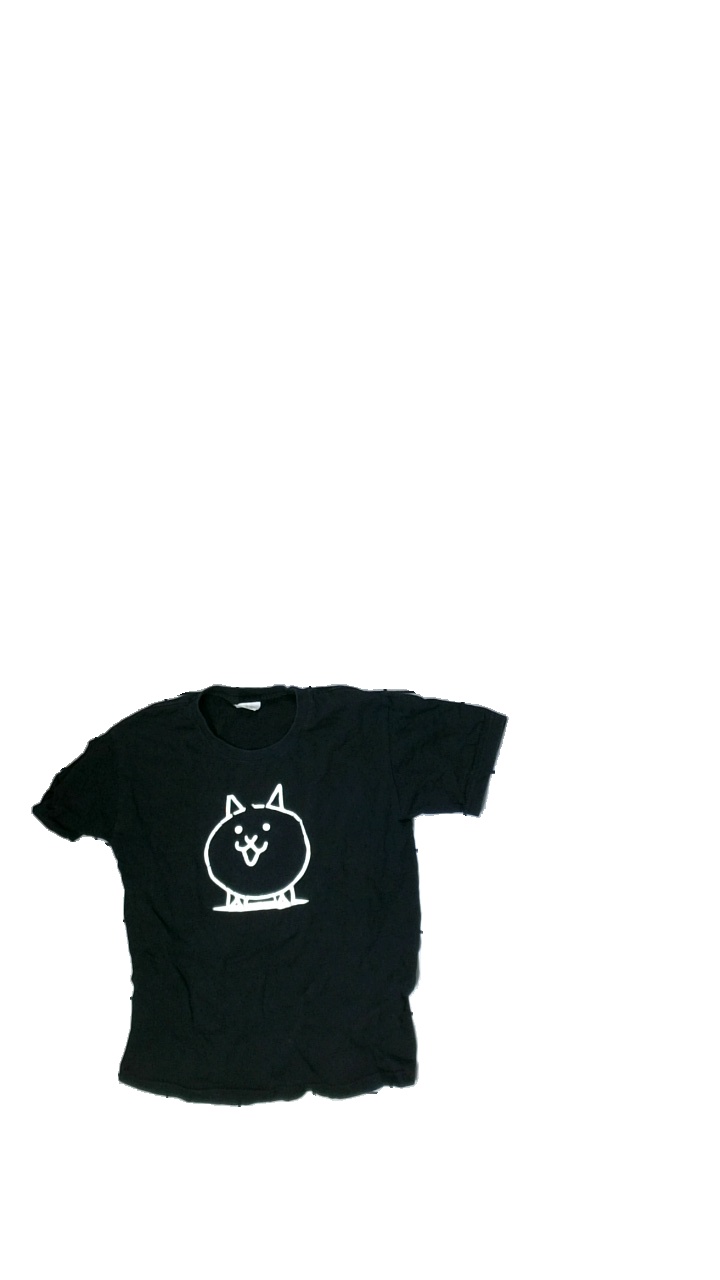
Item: T-shirt (Children)
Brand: Fruit Of The Loom
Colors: Black, White
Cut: C-collar
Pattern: Other
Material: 100% cotton
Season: All
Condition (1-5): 2
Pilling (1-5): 4
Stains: Minor
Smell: Minor
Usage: Export
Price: <50